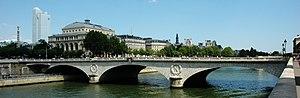
Le pont au Change est l'un des trente-sept ponts de Paris sur la Seine.